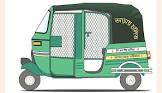
Vehicle type: Auto Rickshaws